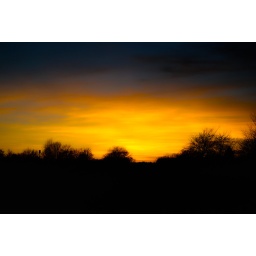
The sky over our house, no street lights or buildings ruining its natural beauty